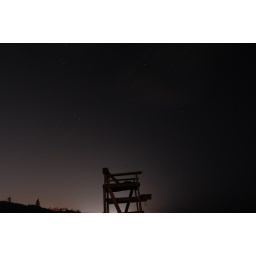
Night sky against the Lifesaver chair